Madonna fandom

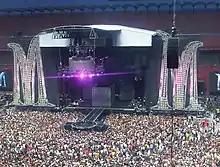
Madonna sold-out multiple concerts in her entire touring career. Mary Cross attributes it to having a solid fan base. In the image, Italian audience waiting for the Sticky & Sweet Tour gig.

In the following decades, the Madonnamania was also reported and revived in many parts of the world. Stephen Brown of Ulster University, felt that although Madonnamania "has slackened somewhat since the heady days of 1984, her staying power is as remarkable as her dramatic ascent". "El Mercurio" editor Sofía Maluenda in a 2018 article, argues that the Madonnamania "continues to be almost a religion".